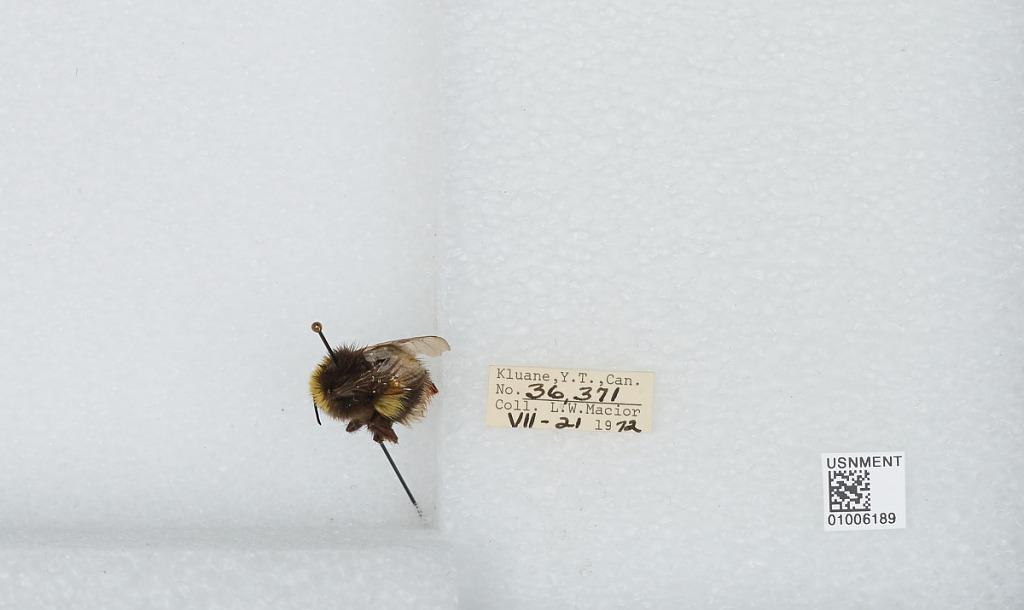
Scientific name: Bombus (Bombus) lucorum (Linnaeus)
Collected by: L. Macior
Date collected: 1972-7-21
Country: Canada
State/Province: Yukon Territory
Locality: Kluane
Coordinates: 60.75, -139.5